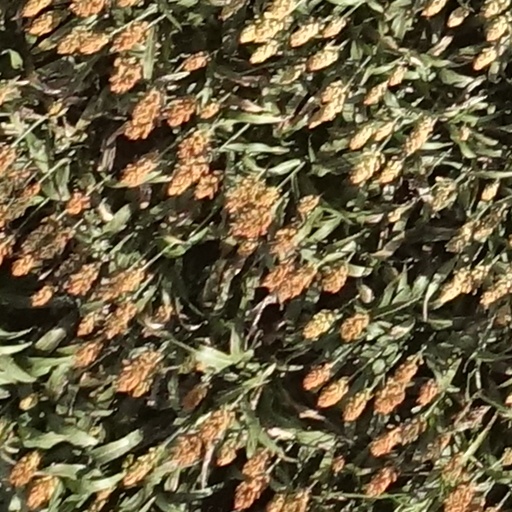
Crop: sorghum